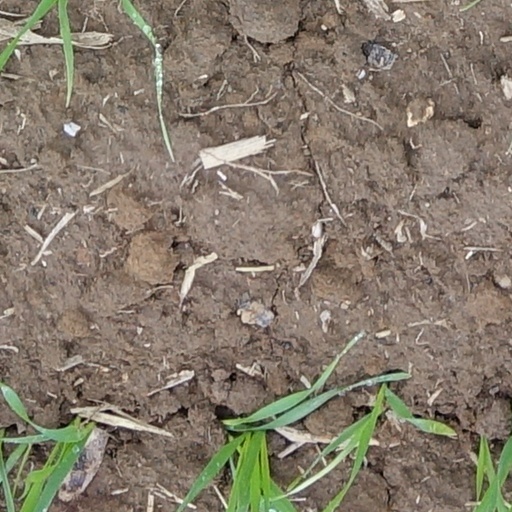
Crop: wheat